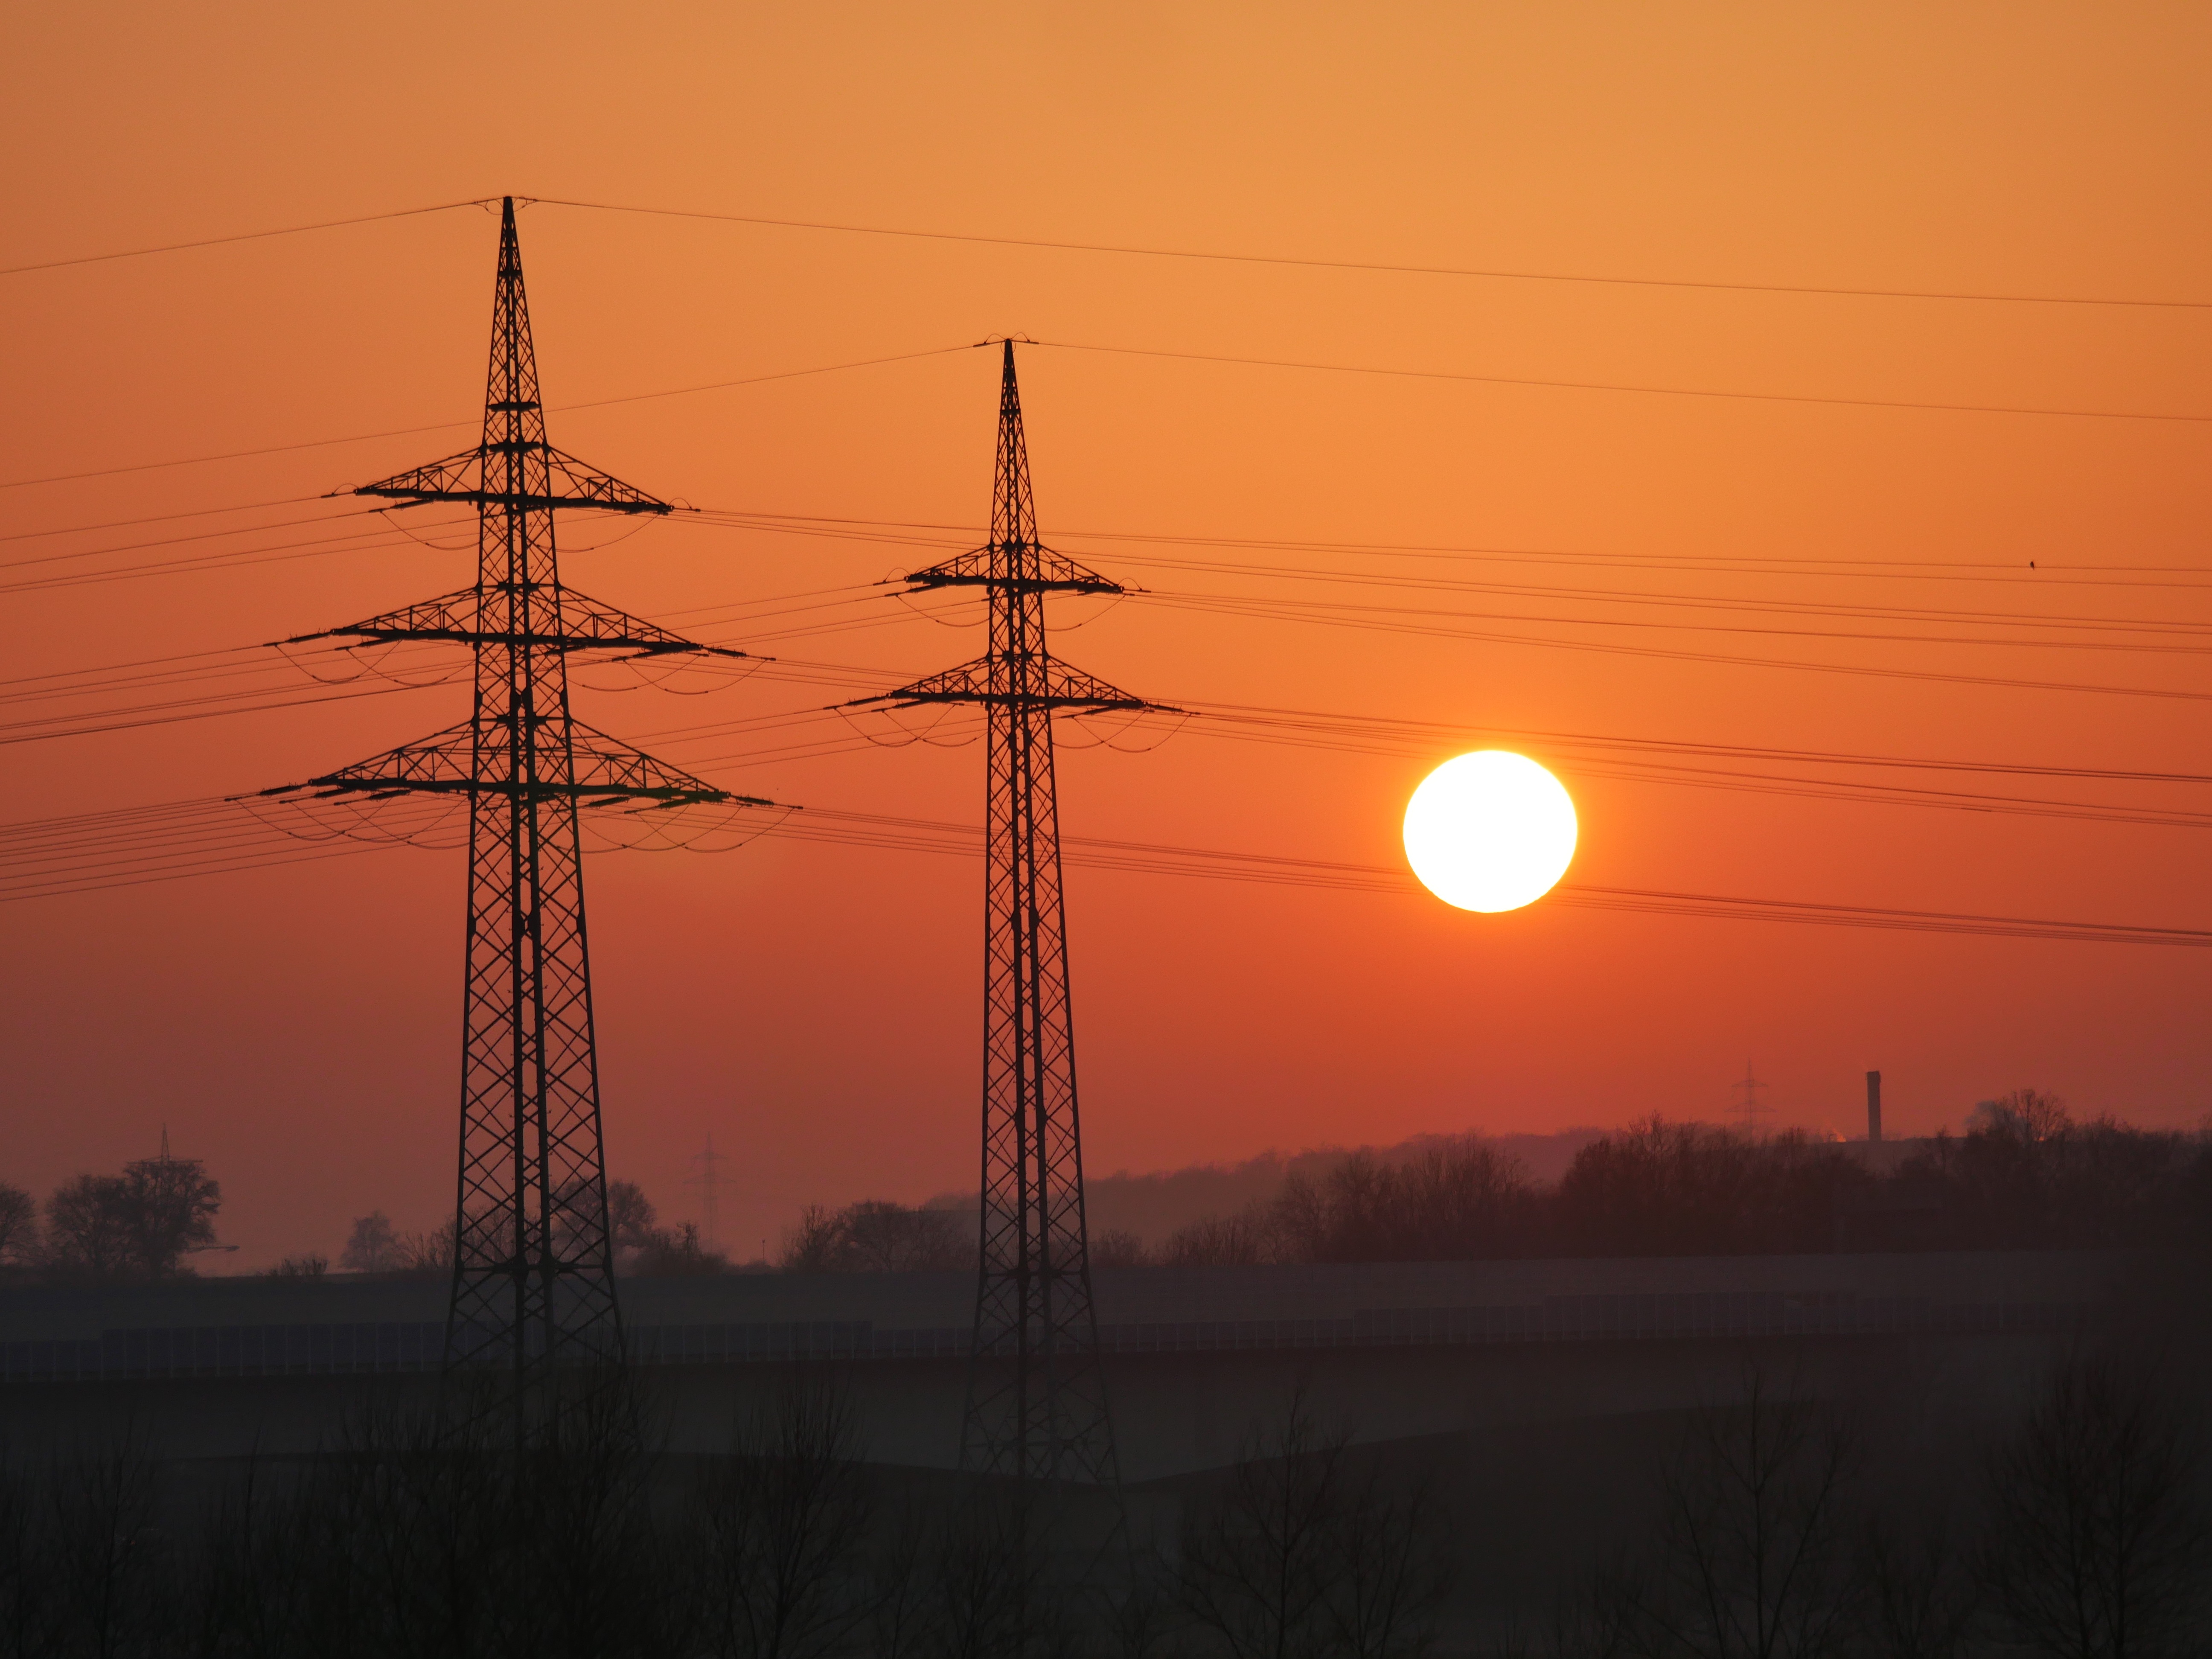
sun, sunrise, sunset, traffic, highway, dawn, cable, dusk, evening, power line, industry, electricity, energy, power plant, current, stuttgart, atmospheric, region, afterglow, partly cloudy, power poles, landline, opposites, catenary, heilbronn, transmission tower, swiss francs, reinforce, baden wurttemberg, overhead power line, go under